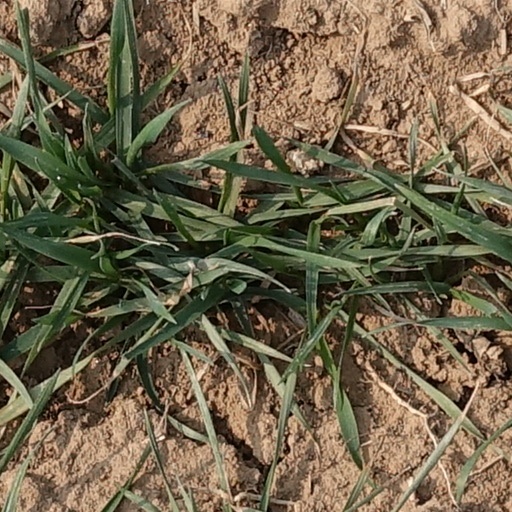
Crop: wheat